Vallespir

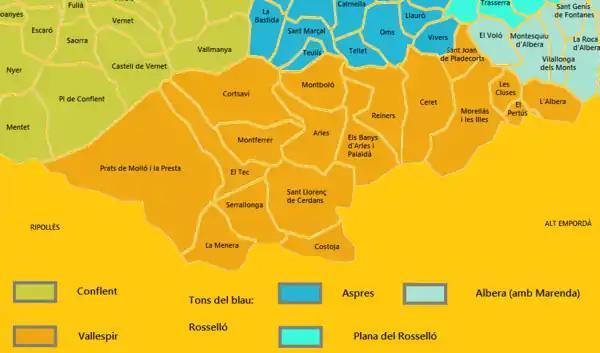
Vallespir

The capital of the comarca is Ceret, and it borders the comarques of Conflent, Rosselló, Alt Empordà, Garrotxa and Ripollès. It lies in the Tech River valley, which crosses it from west to east.